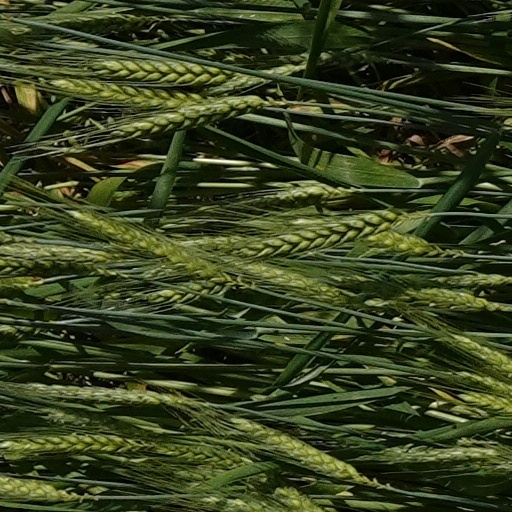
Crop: wheat